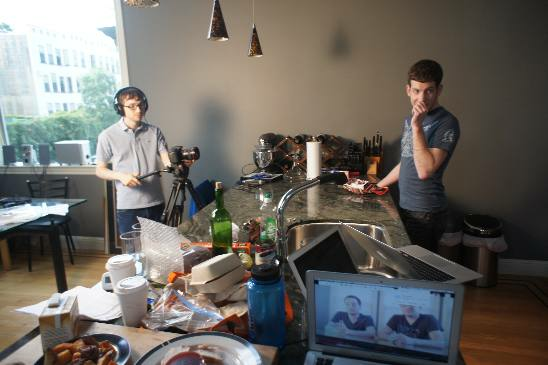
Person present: Yes